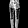
Label: Trouser